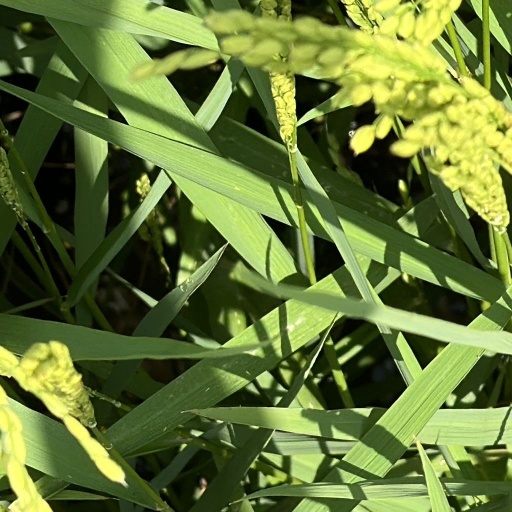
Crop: rice